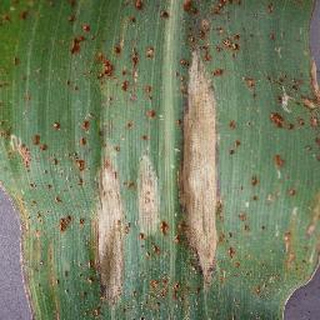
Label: corn_northern_leaf_blight